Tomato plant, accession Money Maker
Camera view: horizontal (90 deg, fisheye); turntable rotation: 210 degrees
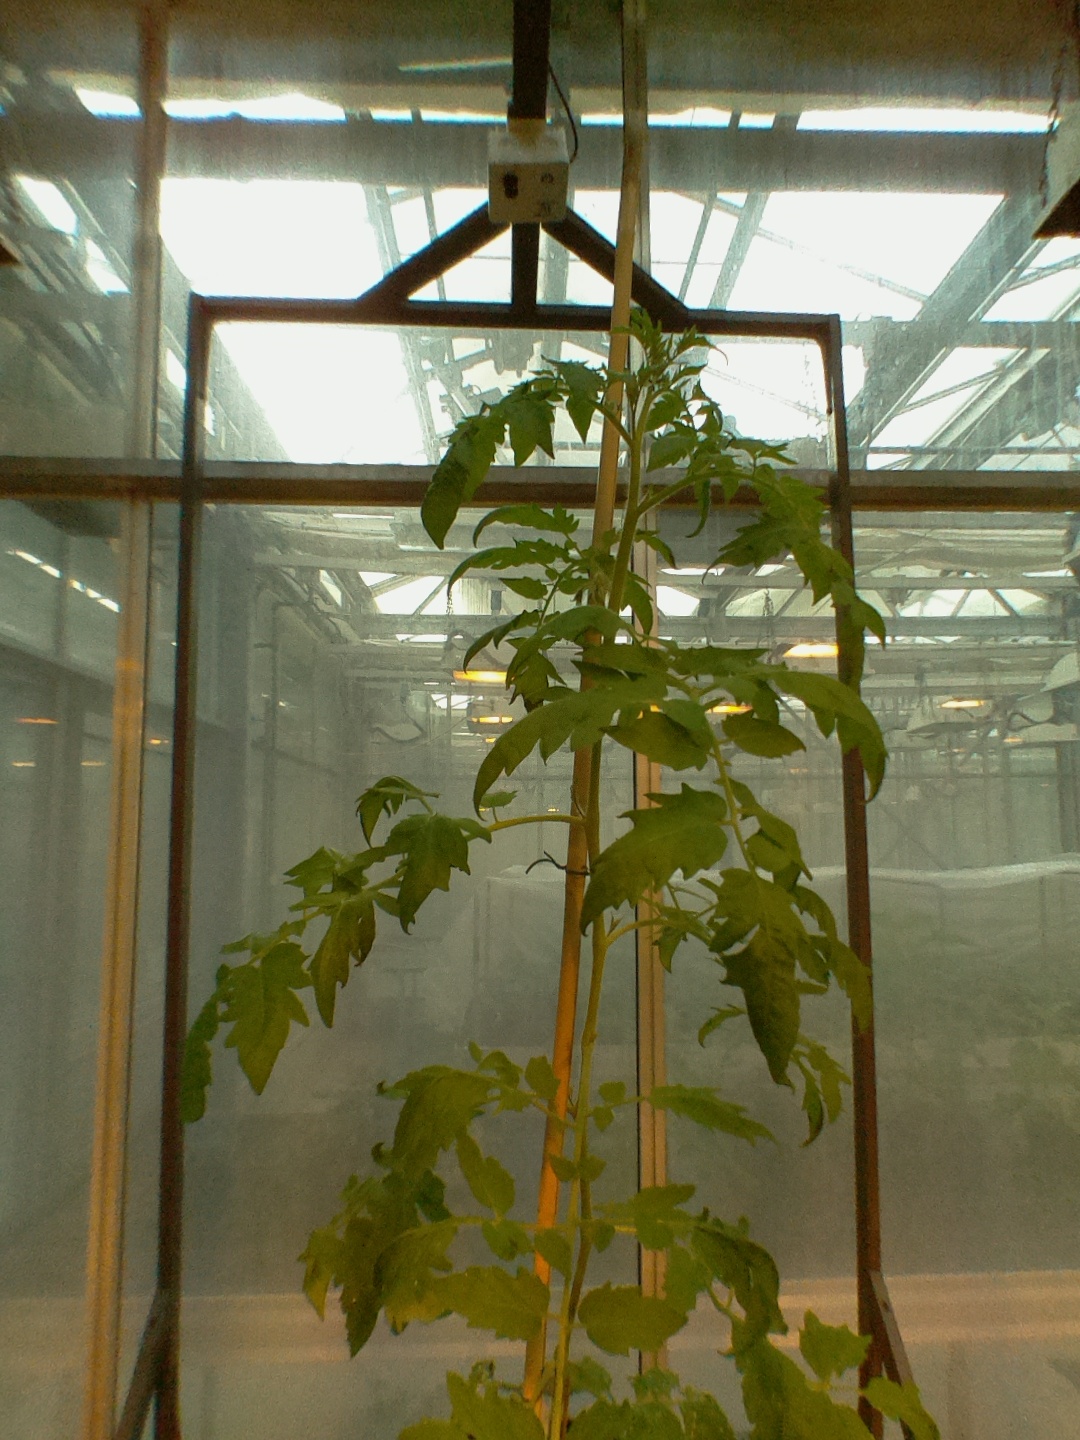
BBCH growth stage 65: Full flowering, 50%-60% of flowers open, first petals falling